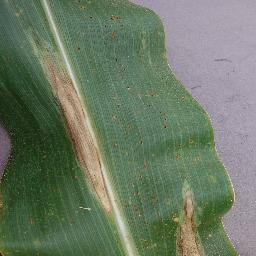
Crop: corn
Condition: (maize)_northern_blight